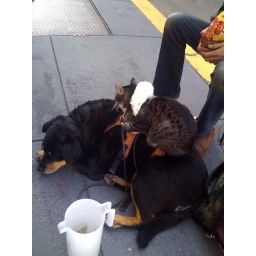
A rat sitting on a cat sitting on a dog by Union Square in San Francisco today